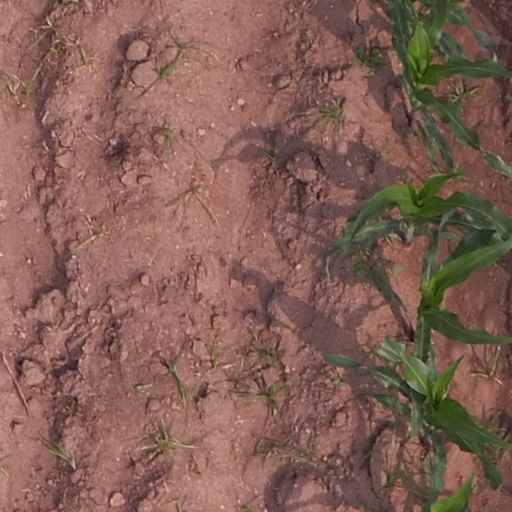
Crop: maize; corn